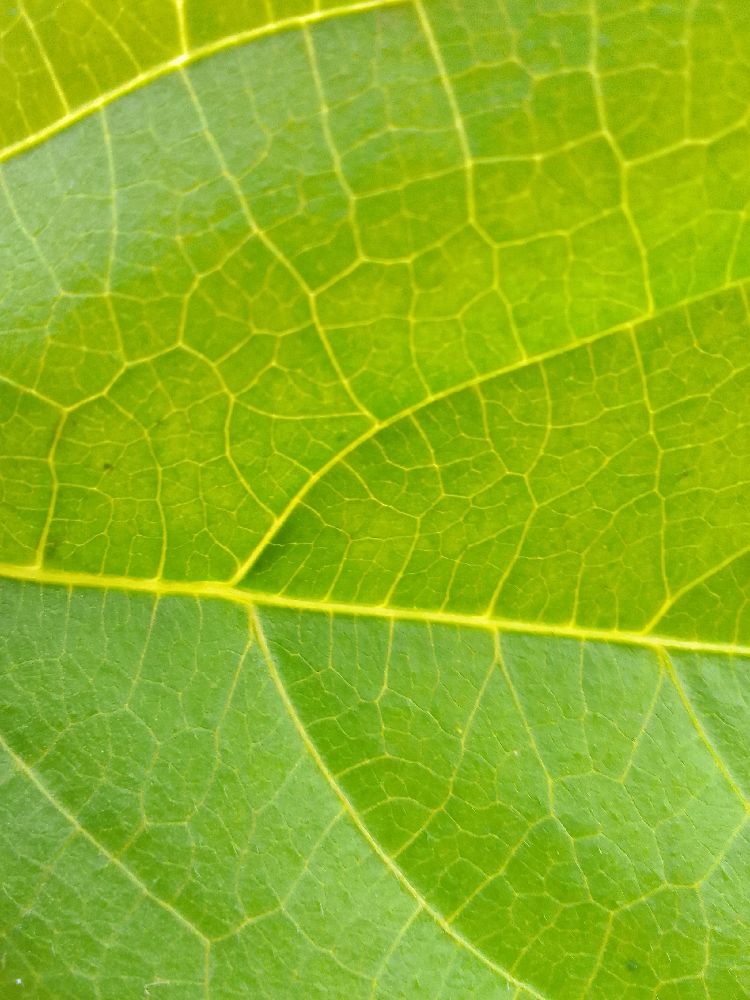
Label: healthy